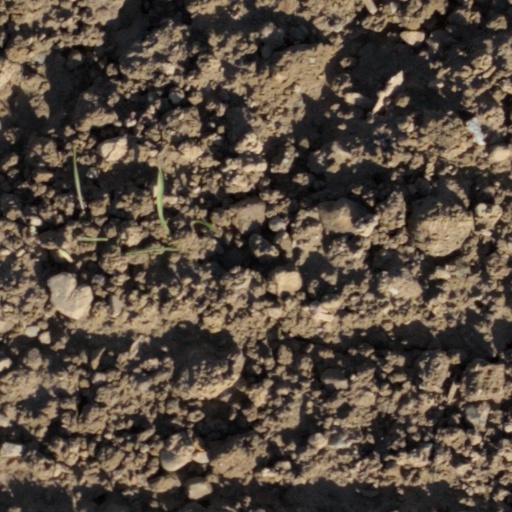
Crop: wheat